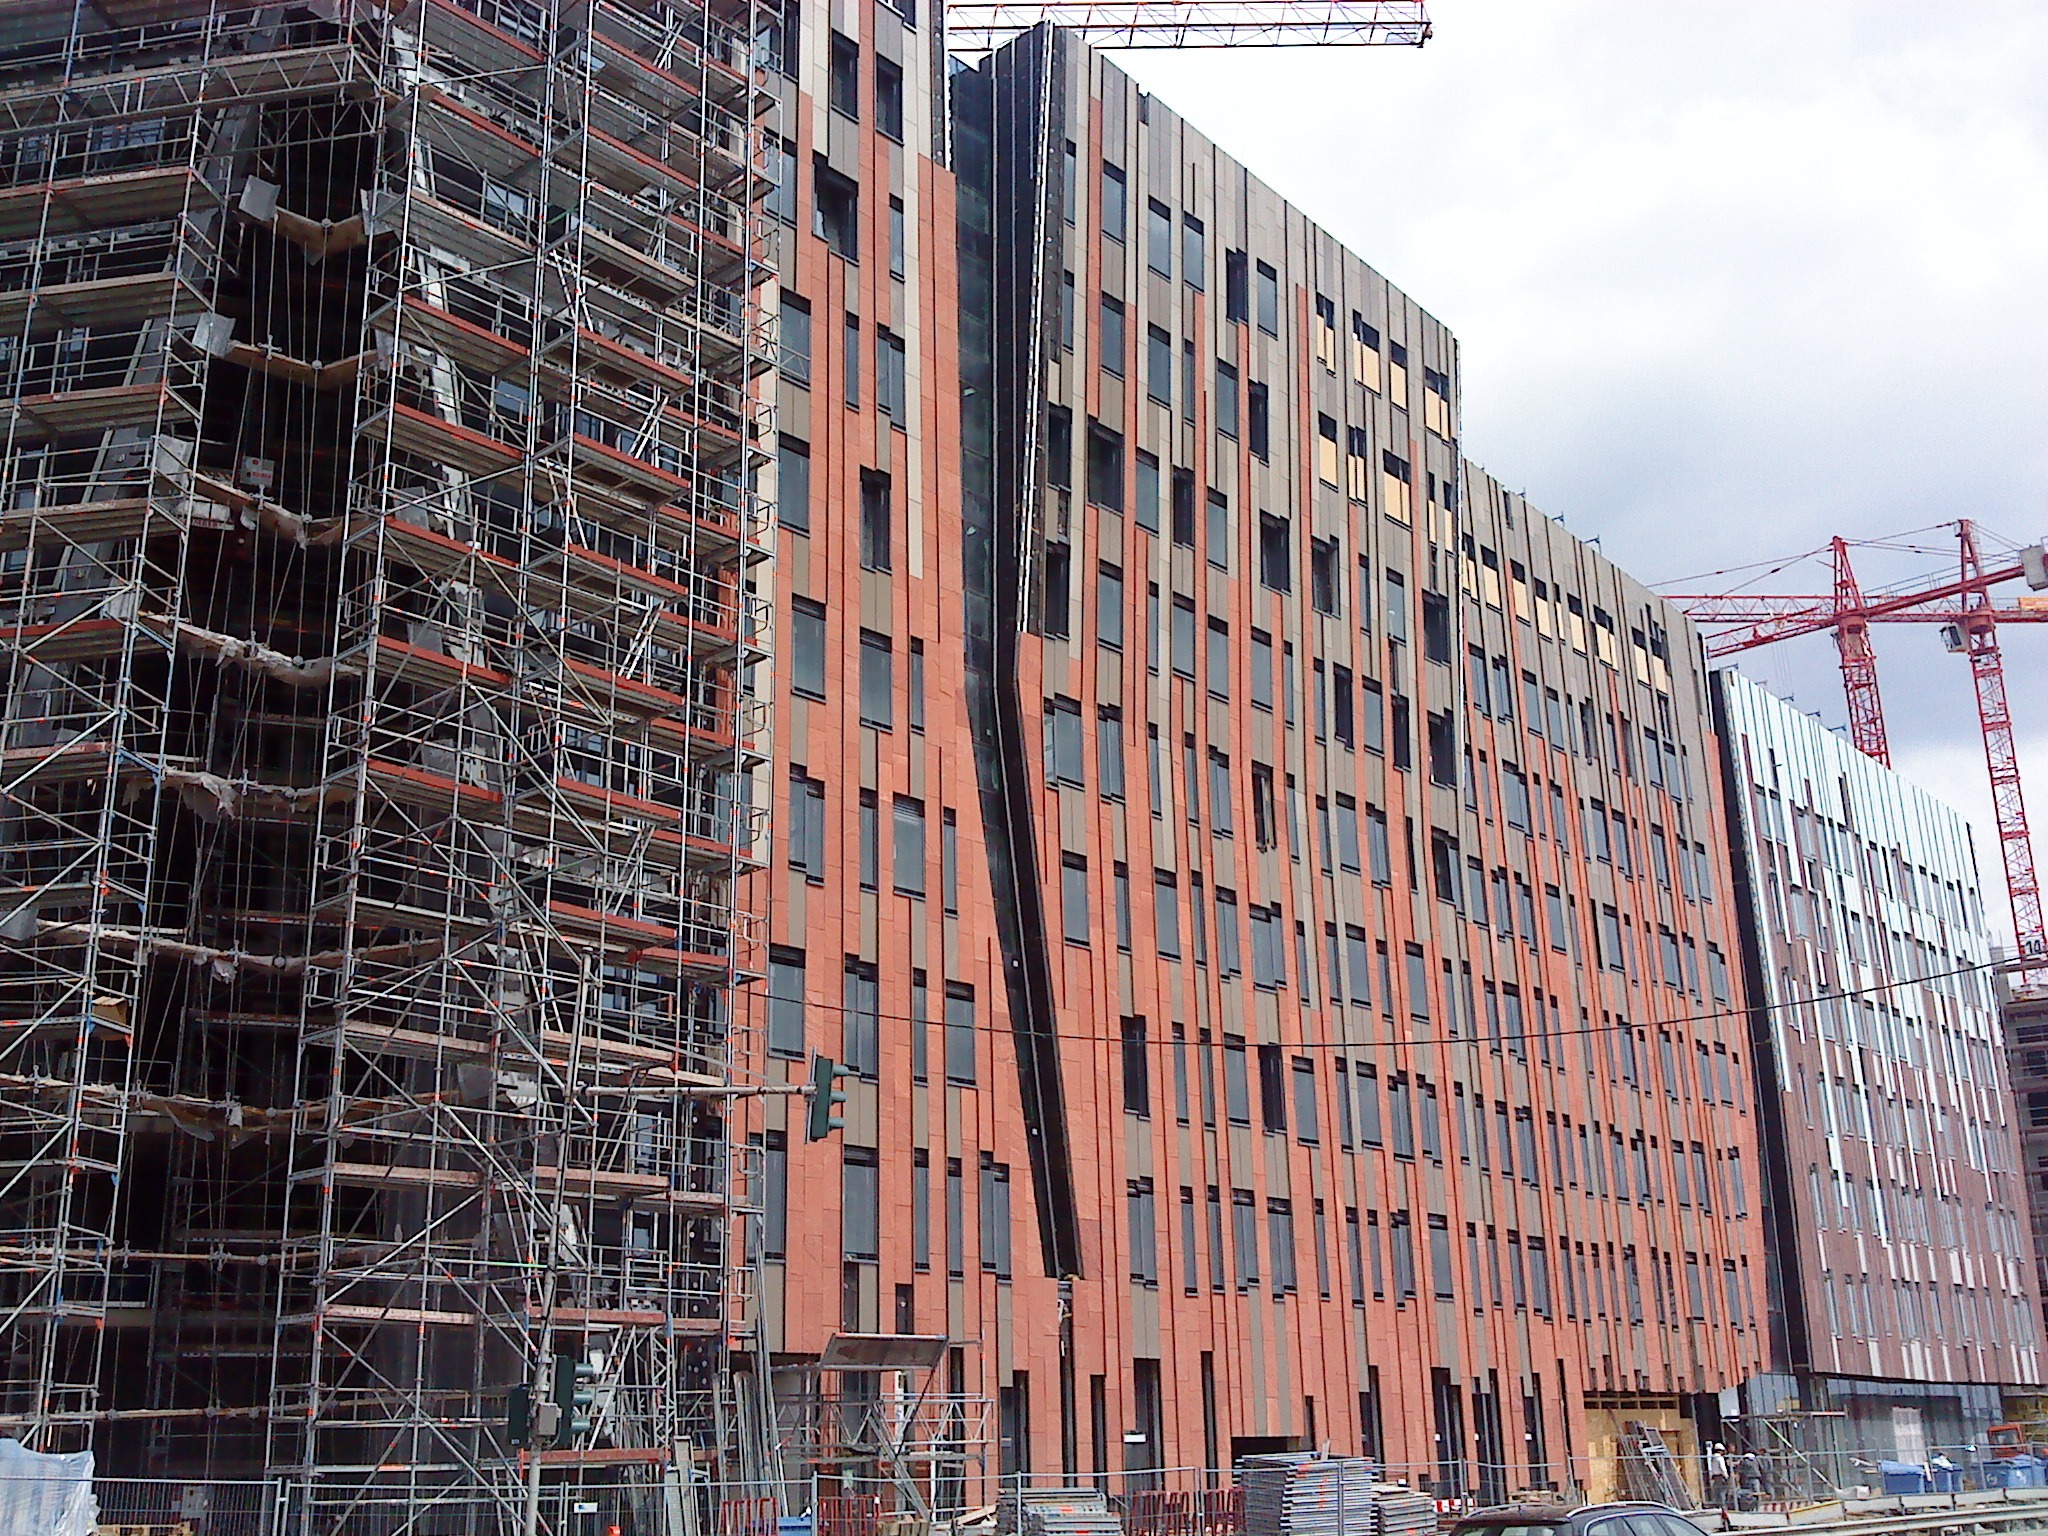
architecture, building, city, skyscraper, wall, cityscape, downtown, construction, facade, brick, shell, tower block, design, scaffolding, unusual, hamburg, metropolis, neighbourhood, port city, construction work, urban area, residential area